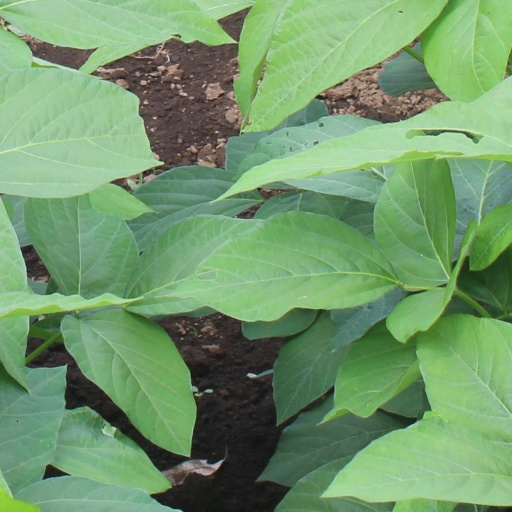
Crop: soybean